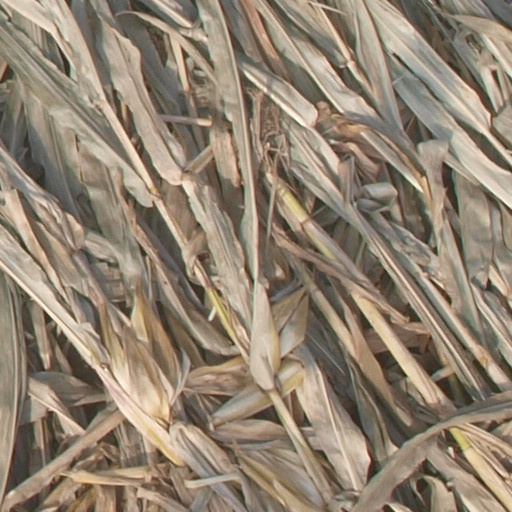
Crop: maize; corn